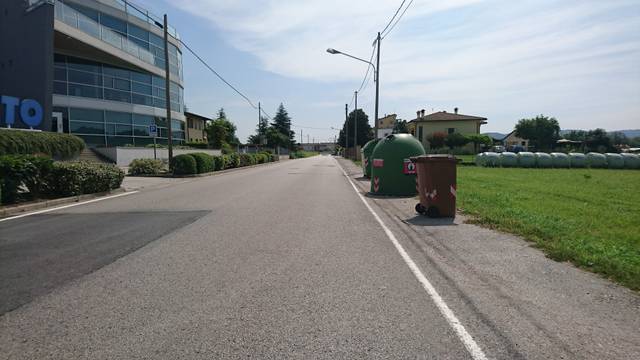
Region: Italy
Coordinates: 45.535, 11.569